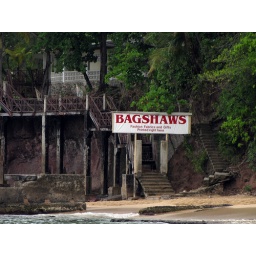
Bagshaws sign as seen from the beach near the Sandals Regency, St. Lucia